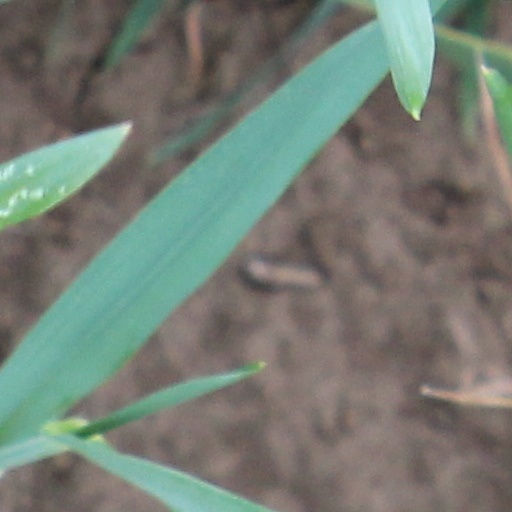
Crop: wheat